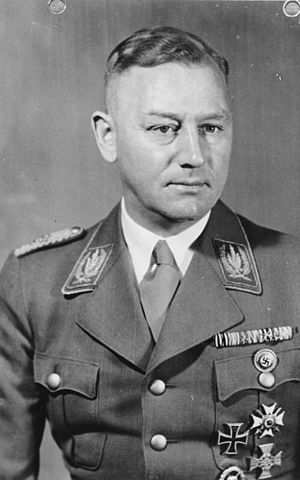
Viktor Lutze
Viktor Lutze 1938